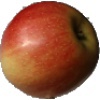
Label: Apple Red 2